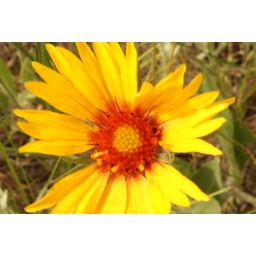
yellow with red in the middle (8)